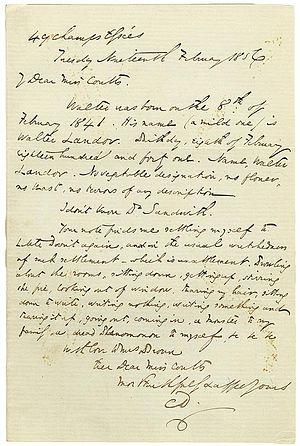
Lettre de Charles Dickens à Angela Burdett-Coutts (19/2/1856)
Charles John Huffam Dickens, né à Landport, près de Portsmouth, dans le Hampshire, comté de la côte sud de l'Angleterre, le 7 février 1812 et mort à Gad's Hill Place à Higham dans le Kent, le 9 juin 1870, est considéré comme le plus grand romancier de l'époque victorienne. Dès ses premiers écrits, il est devenu immensément célèbre, sa popularité ne cessant de croître au fil de ses publications.